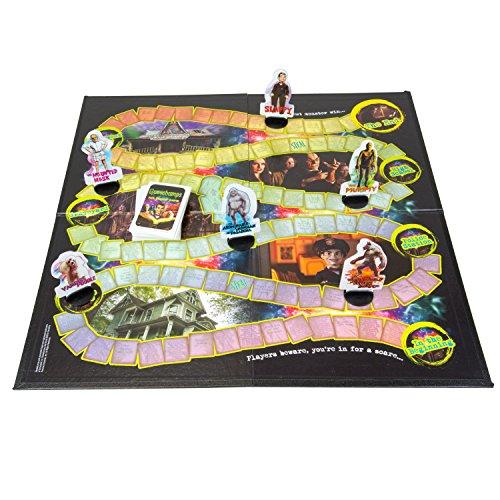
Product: Goosebumps Movie Game - Thrilling Family Board Game - Battle Each Other In A Frantic Race To The Typewriter/End (Ages 8+)
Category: Toys & Games | Games & Accessories | Board Games
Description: Family Board Game Provides Thrilling Fun And Unpredictability.
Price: $23.00
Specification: ProductDimensions:10x3x10inches|ItemWeight:1.75pounds|ShippingWeight:2.15pounds(Viewshippingratesandpolicies)|DomesticShipping:ItemcanbeshippedwithinU.S.|InternationalShipping:ThisitemcanbeshippedtoselectcountriesoutsideoftheU.S.LearnMore|ASIN:B013GYC6KS|Itemmodelnumber:COBBLEHILL|Manufacturerrecommendedage:3months-8years